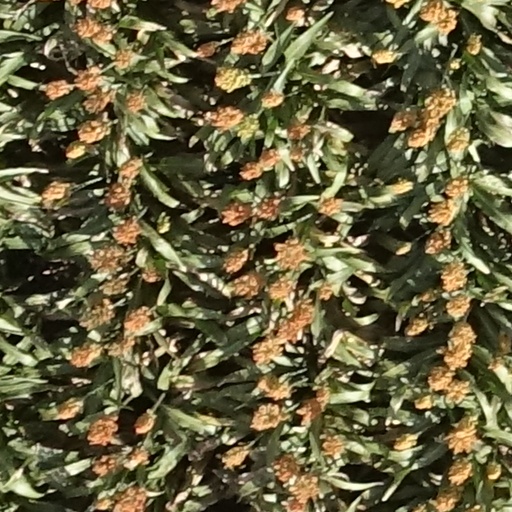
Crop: sorghum